Early, Iowa

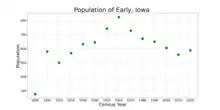
The population of Early, Iowa from US census data

Early's "claim to fame" is that it is the Crossroads of the Nation, because U.S. Highway 71 and U.S. Route 20 intersect there.